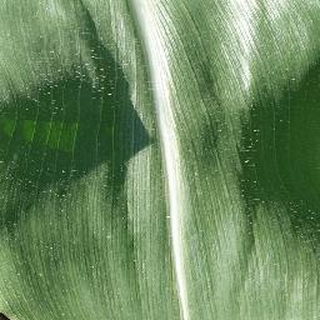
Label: healthy_corn